LGBTQ movements

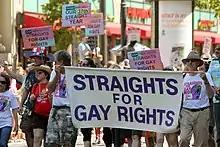
37th Annual "Straights For Gay Rights" in Berkeley, California, in 2013

Immediately following World War II, a number of homosexual rights groups came into being or were revived across the Western world, in Britain, France, Germany, the Netherlands, the Scandinavian countries and the United States. These groups usually preferred the term "homophile" to "homosexual", emphasizing love over sex.